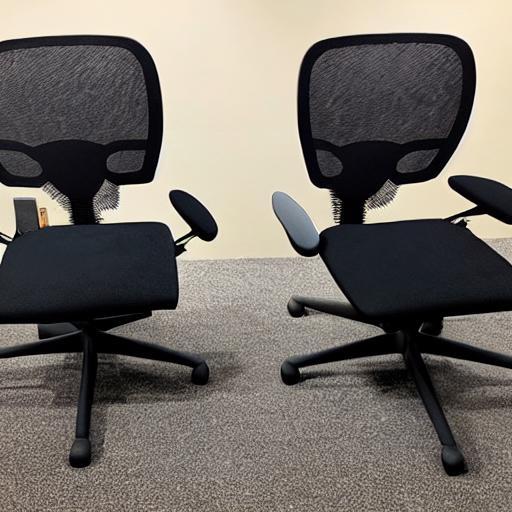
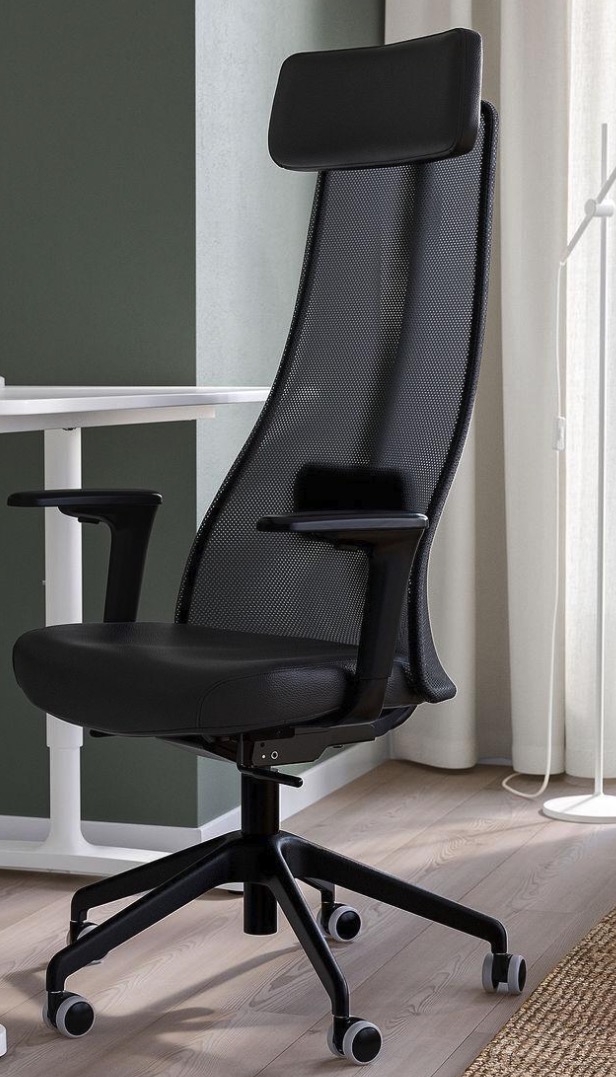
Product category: items_chair
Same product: no